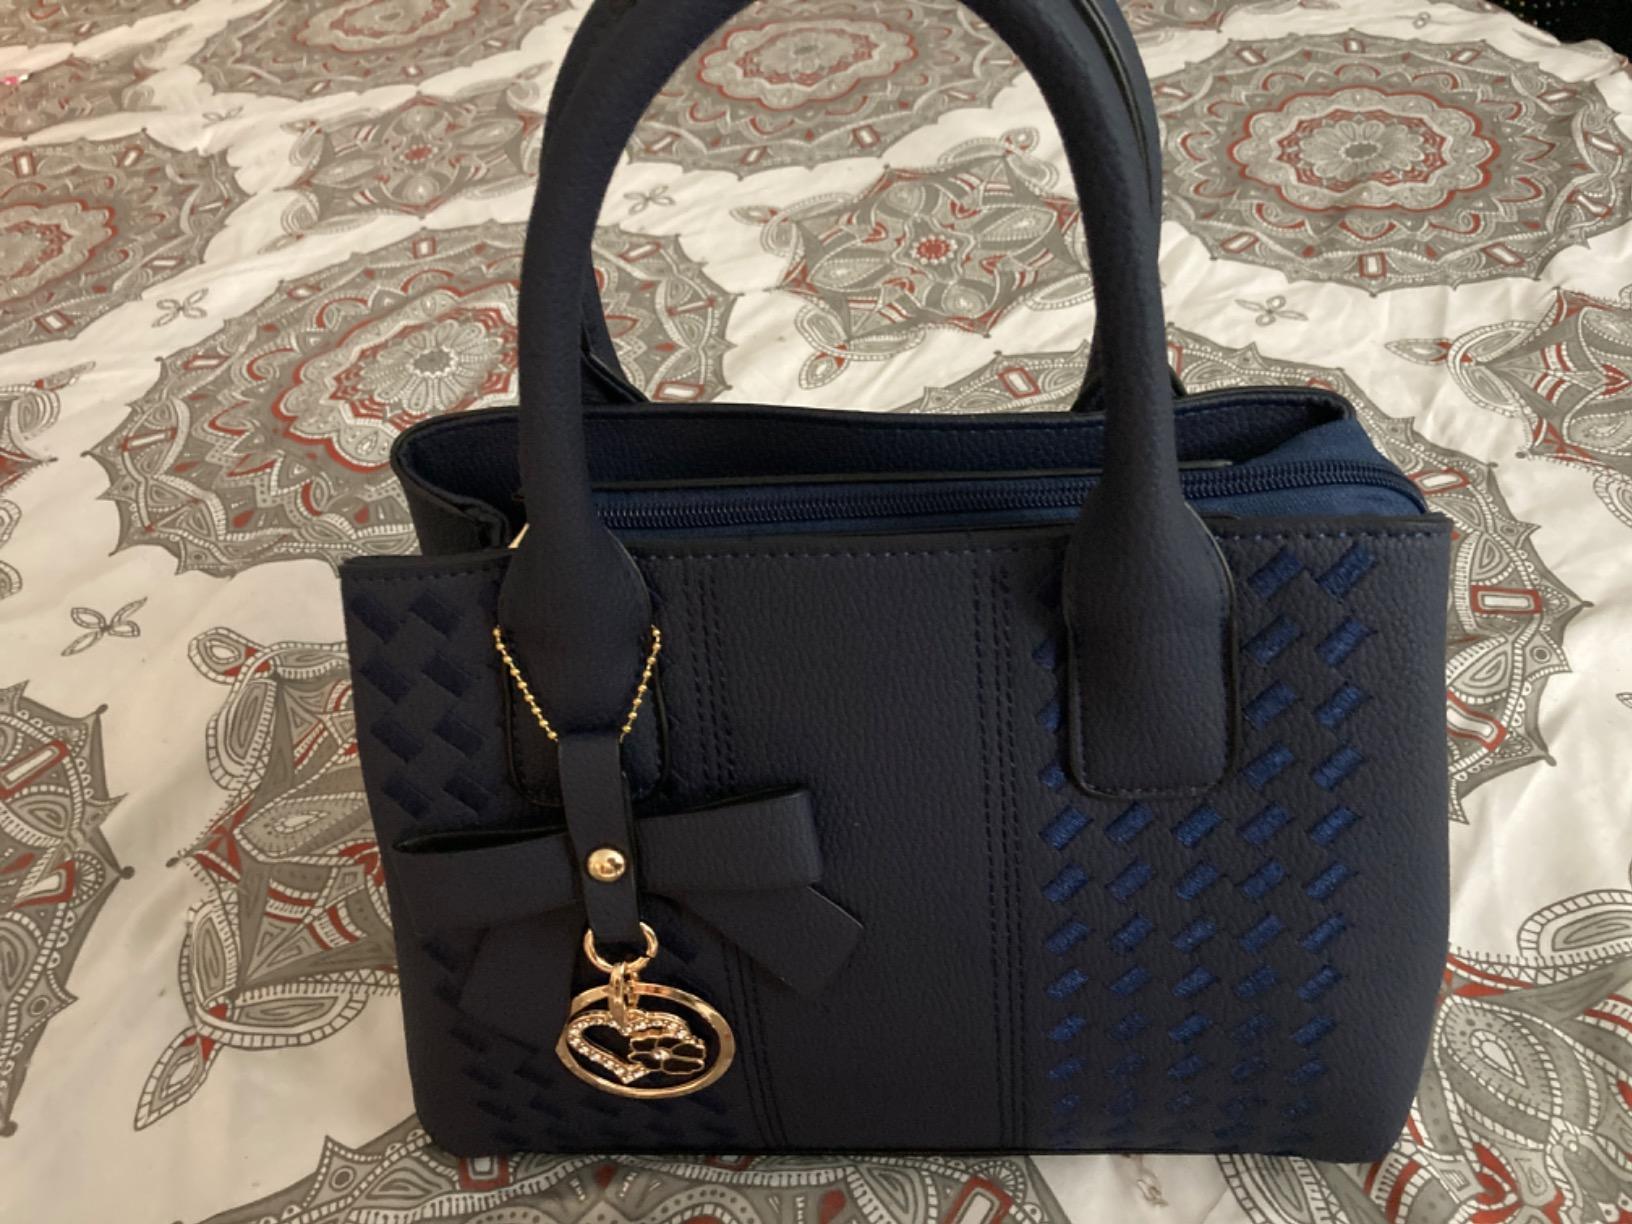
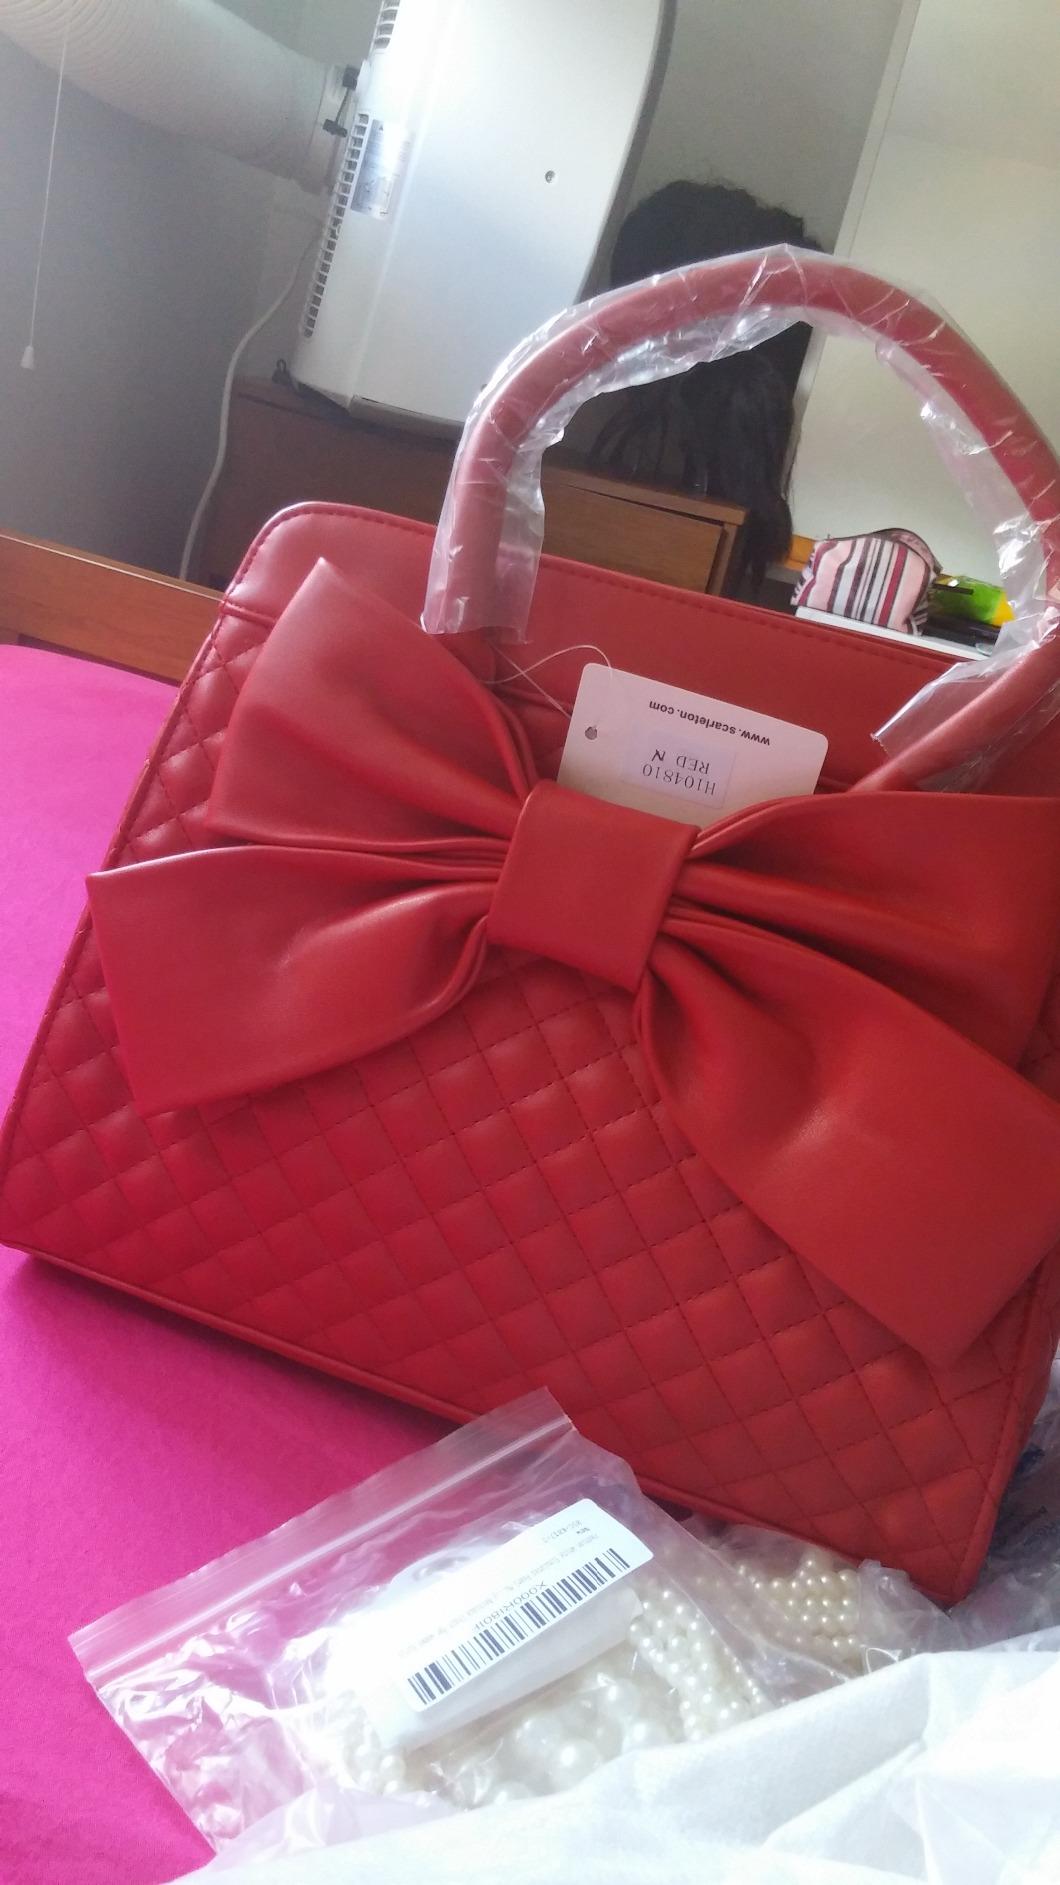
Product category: accessories_handbag
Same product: no